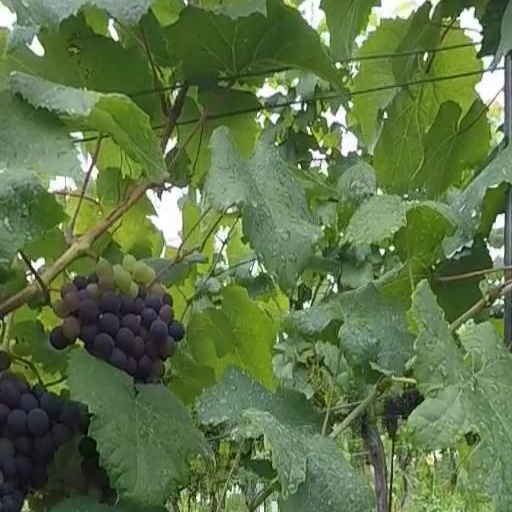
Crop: grape